Rapala Tournament Fishing

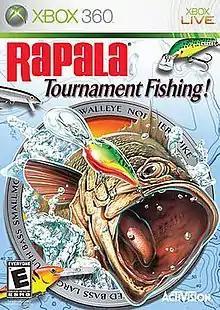

Rapala Tournament Fishing is a fishing video game developed by Fun Labs and Magic Wand Productions and sponsored by Rapala. It was released by Activision on Wii and Xbox 360 in 2006-2007.